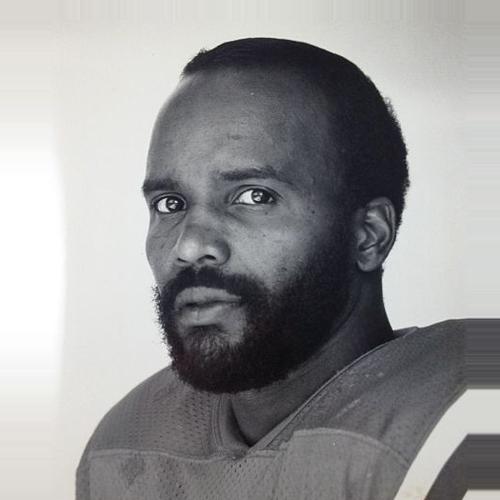
Age: 31